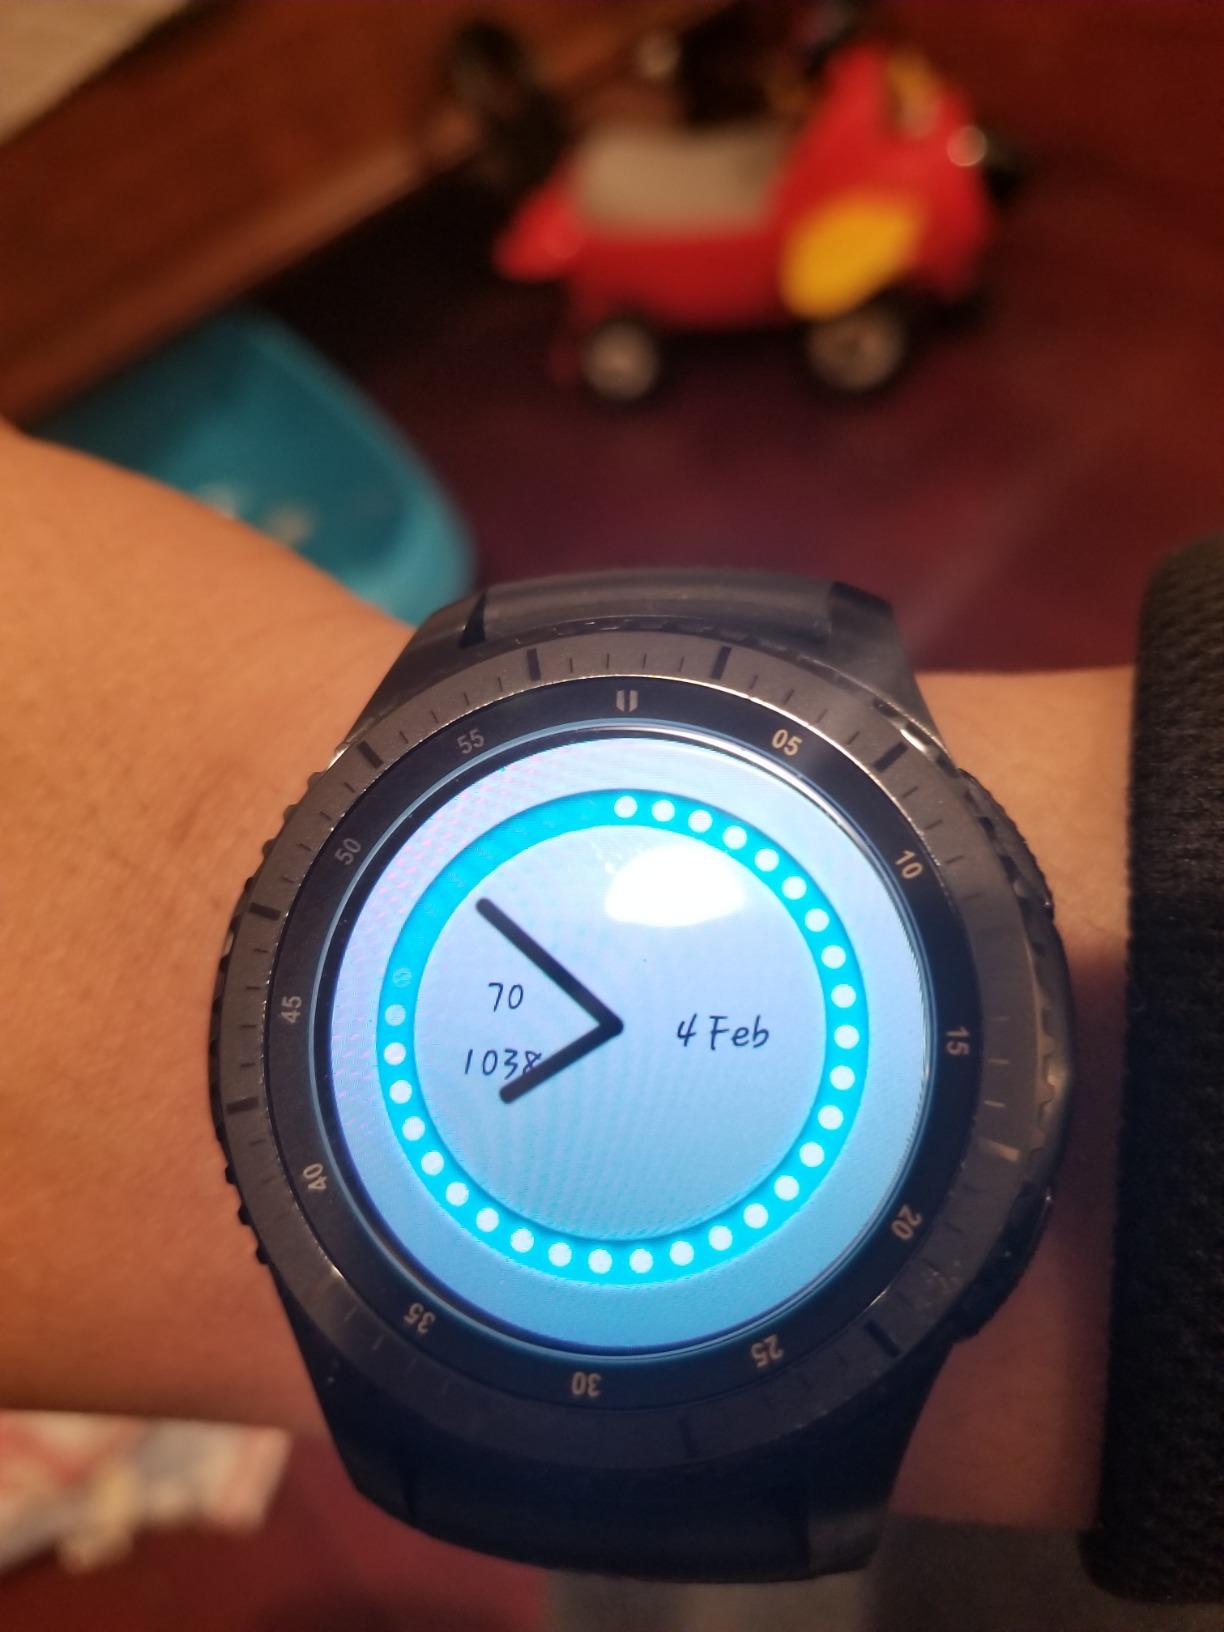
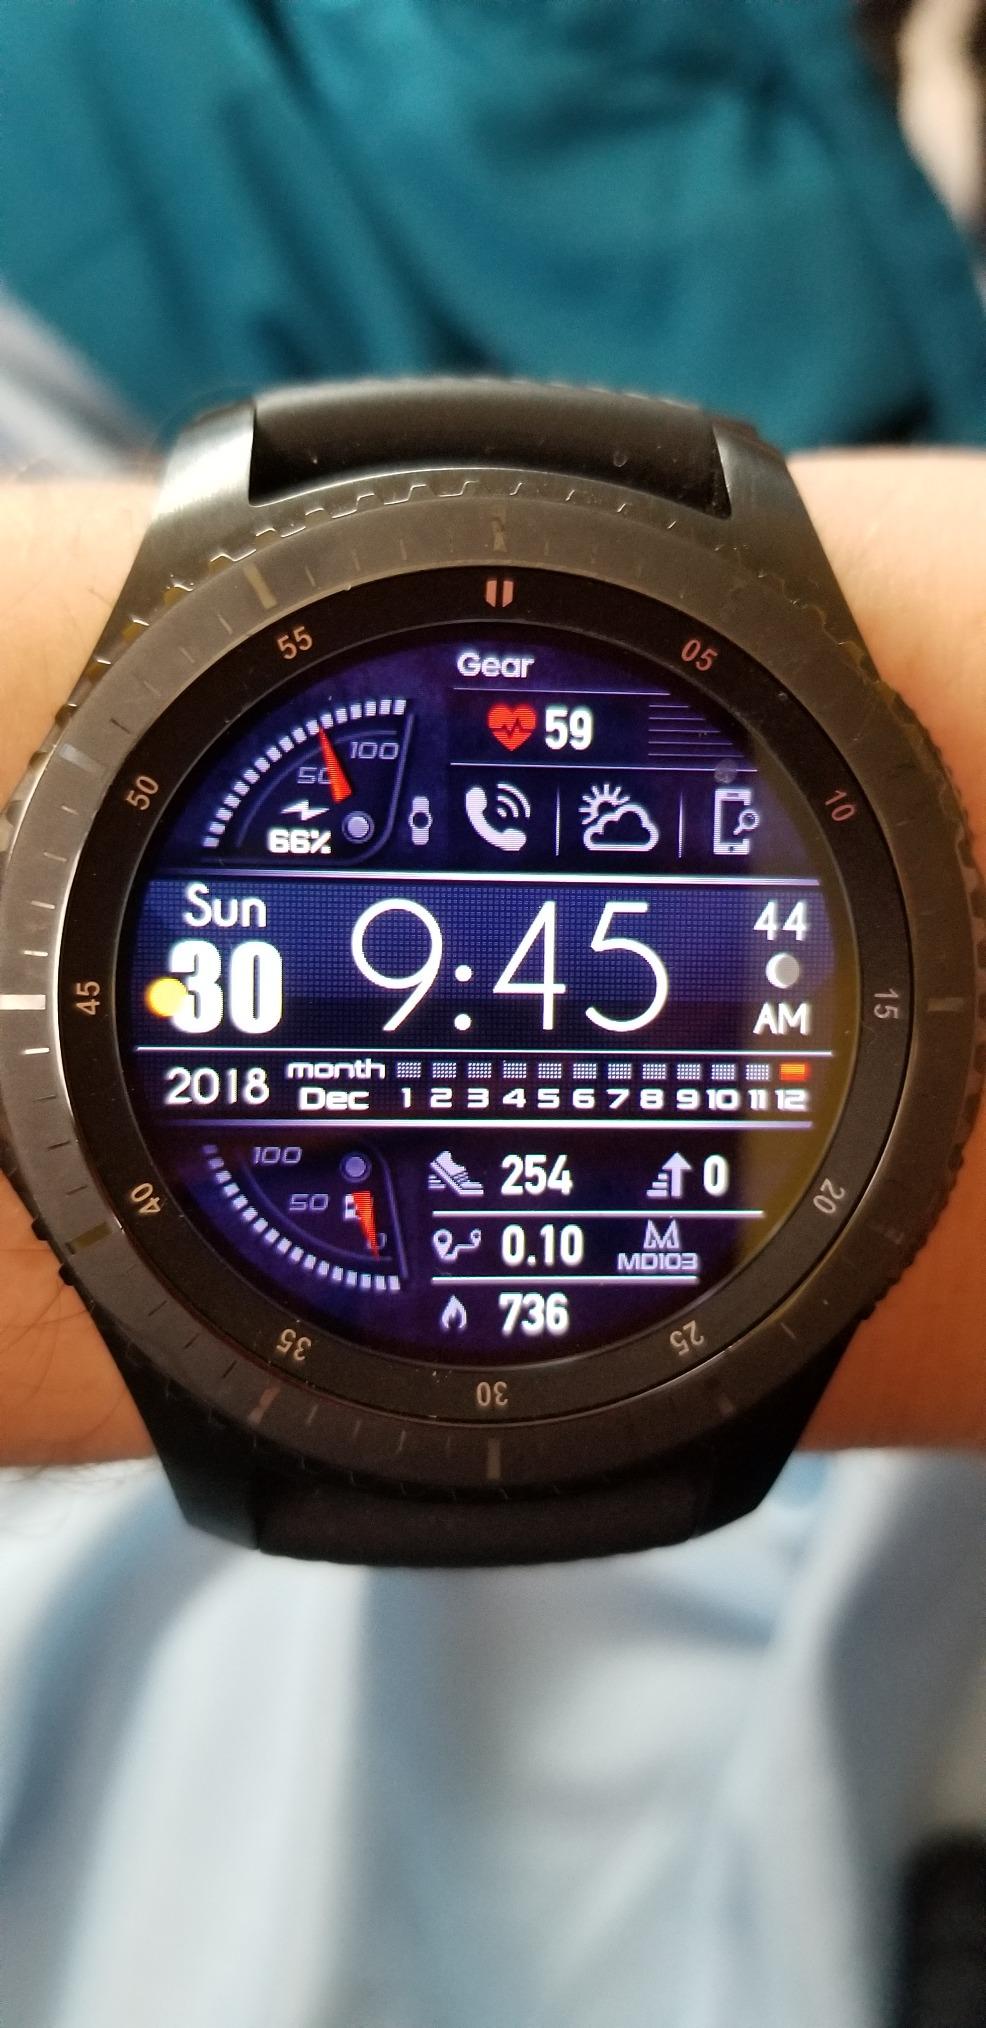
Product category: smartwatch
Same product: yes